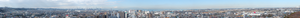
Panorama du tissu urbain de la ville de Kisarazu au Japon. Montage réalisé par l'auteur avec l'outil ""PhotoFitFeel Ver1.102"". 日本語: 木更津市市街地のパノラマ画像。Kentagonが太田山公園にて撮影した写真を元に、パノラマ作成ツール""PhotoFitFeel Ver1.102""を使用して加工した。"
Kisarazu est une ville de la préfecture de Chiba, au Japon.